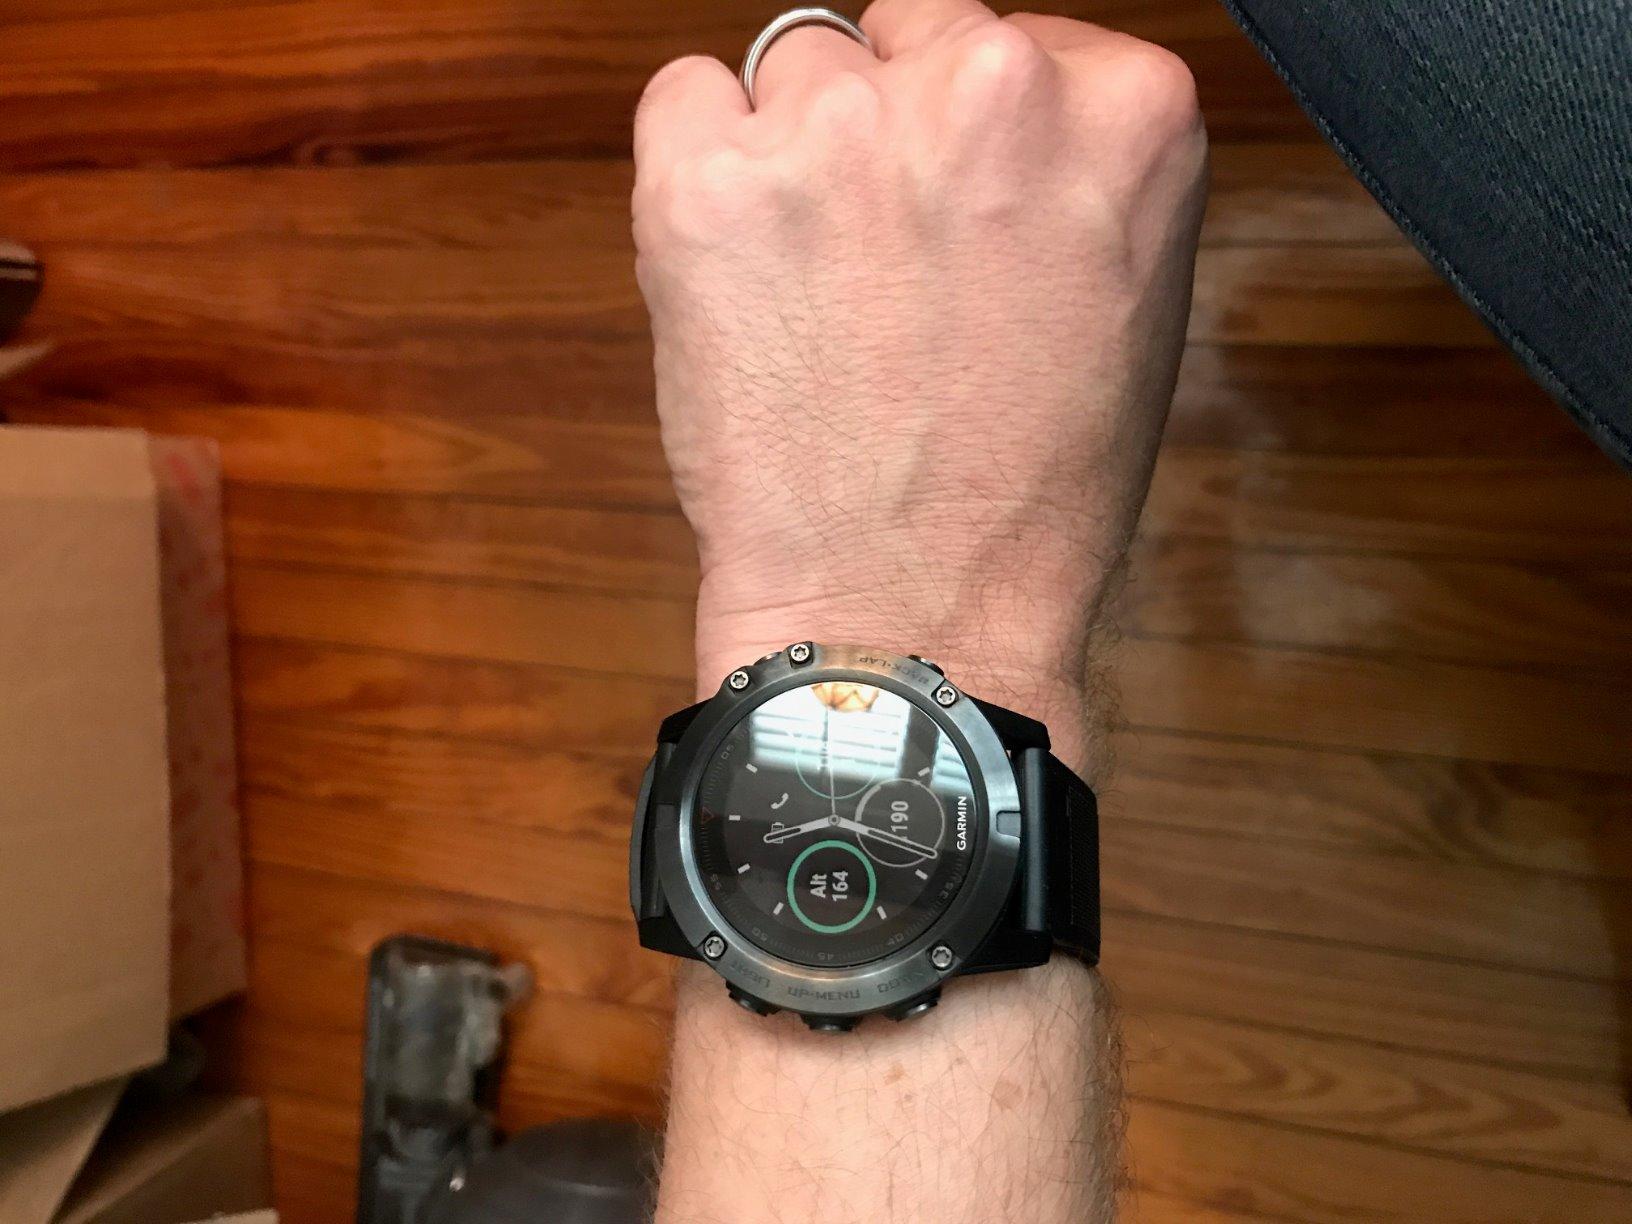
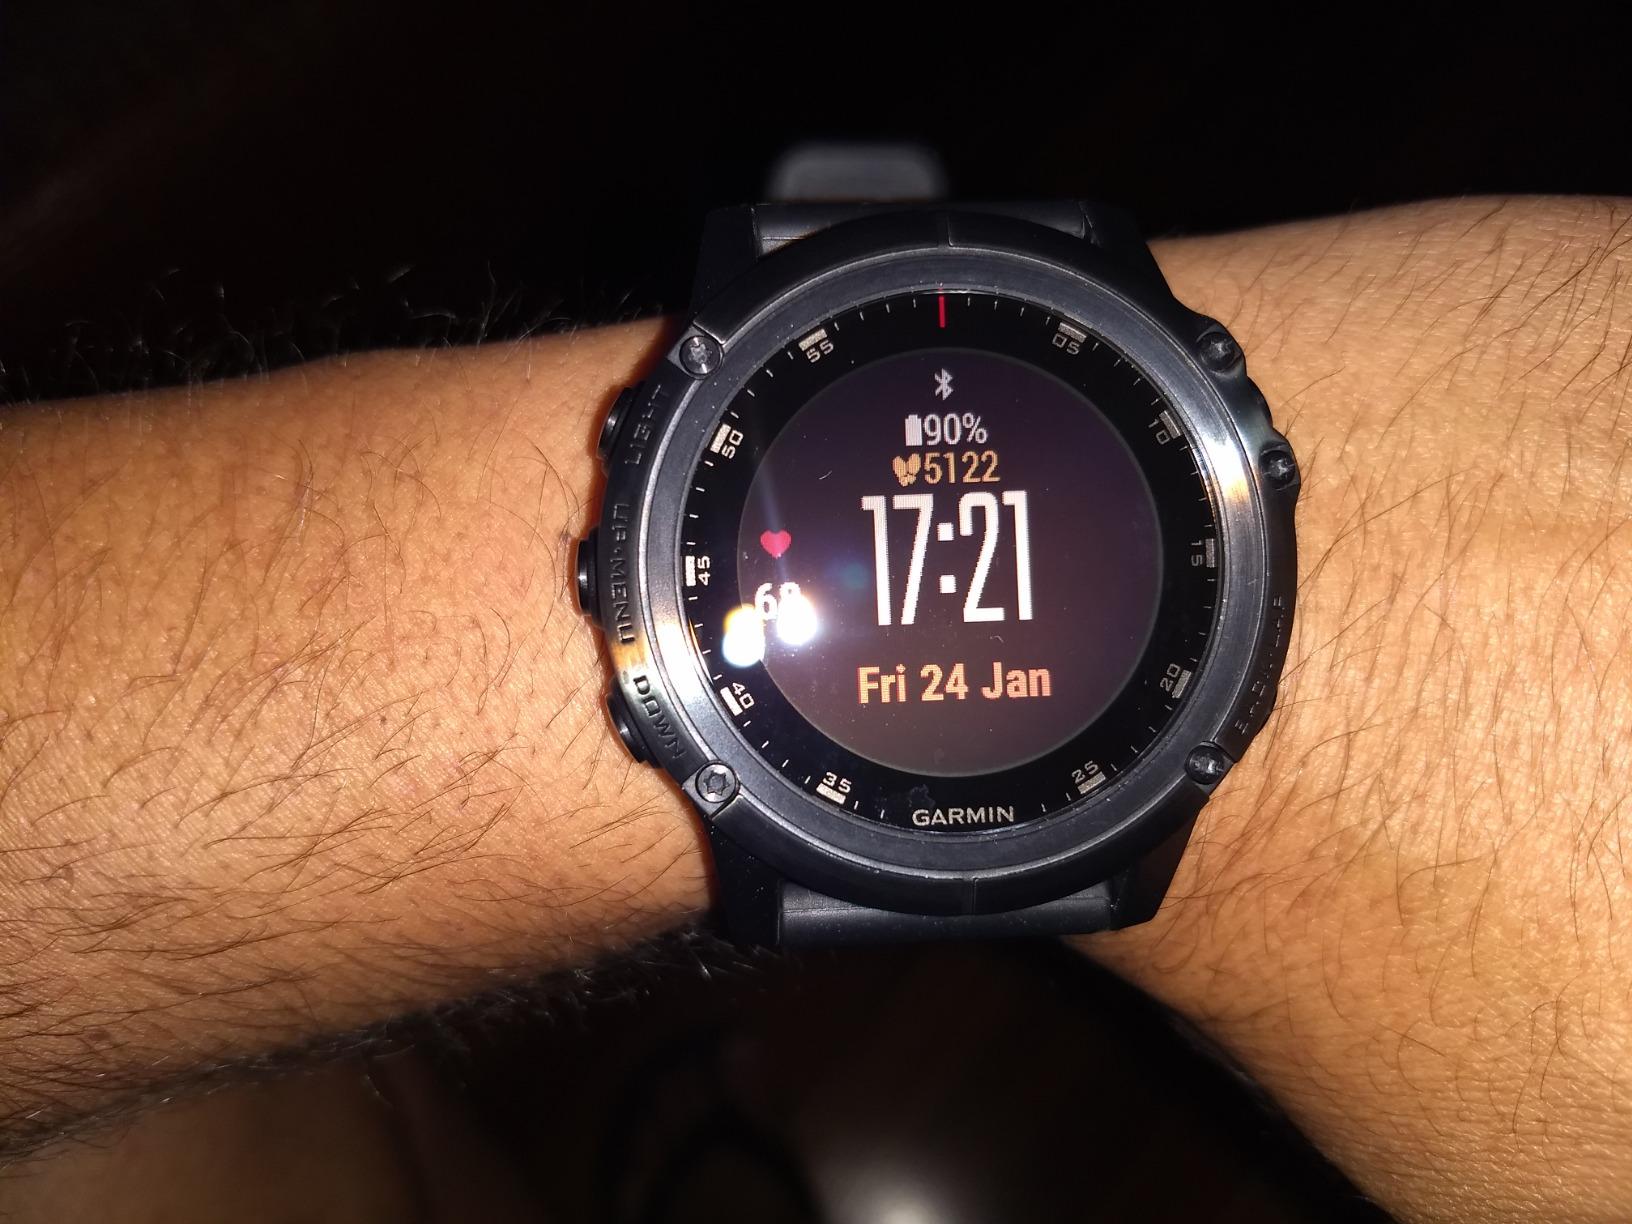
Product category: smartwatch
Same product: yes